Monte Cavanero

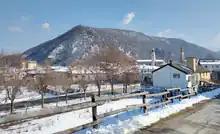
View from Chiusa di Pesio

The mountain's name may derive from the Latin "Mons Capanerium", or Mount of the Huts, perhaps in turn related to a pre-Celtic toponym that also referred to the presence of a protohistoric settlement.